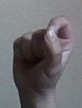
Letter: fa